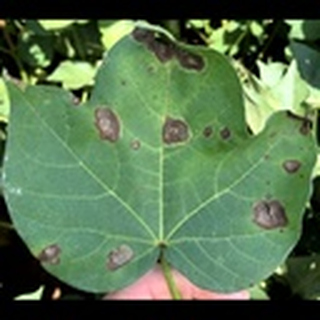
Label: cotton_target_spot